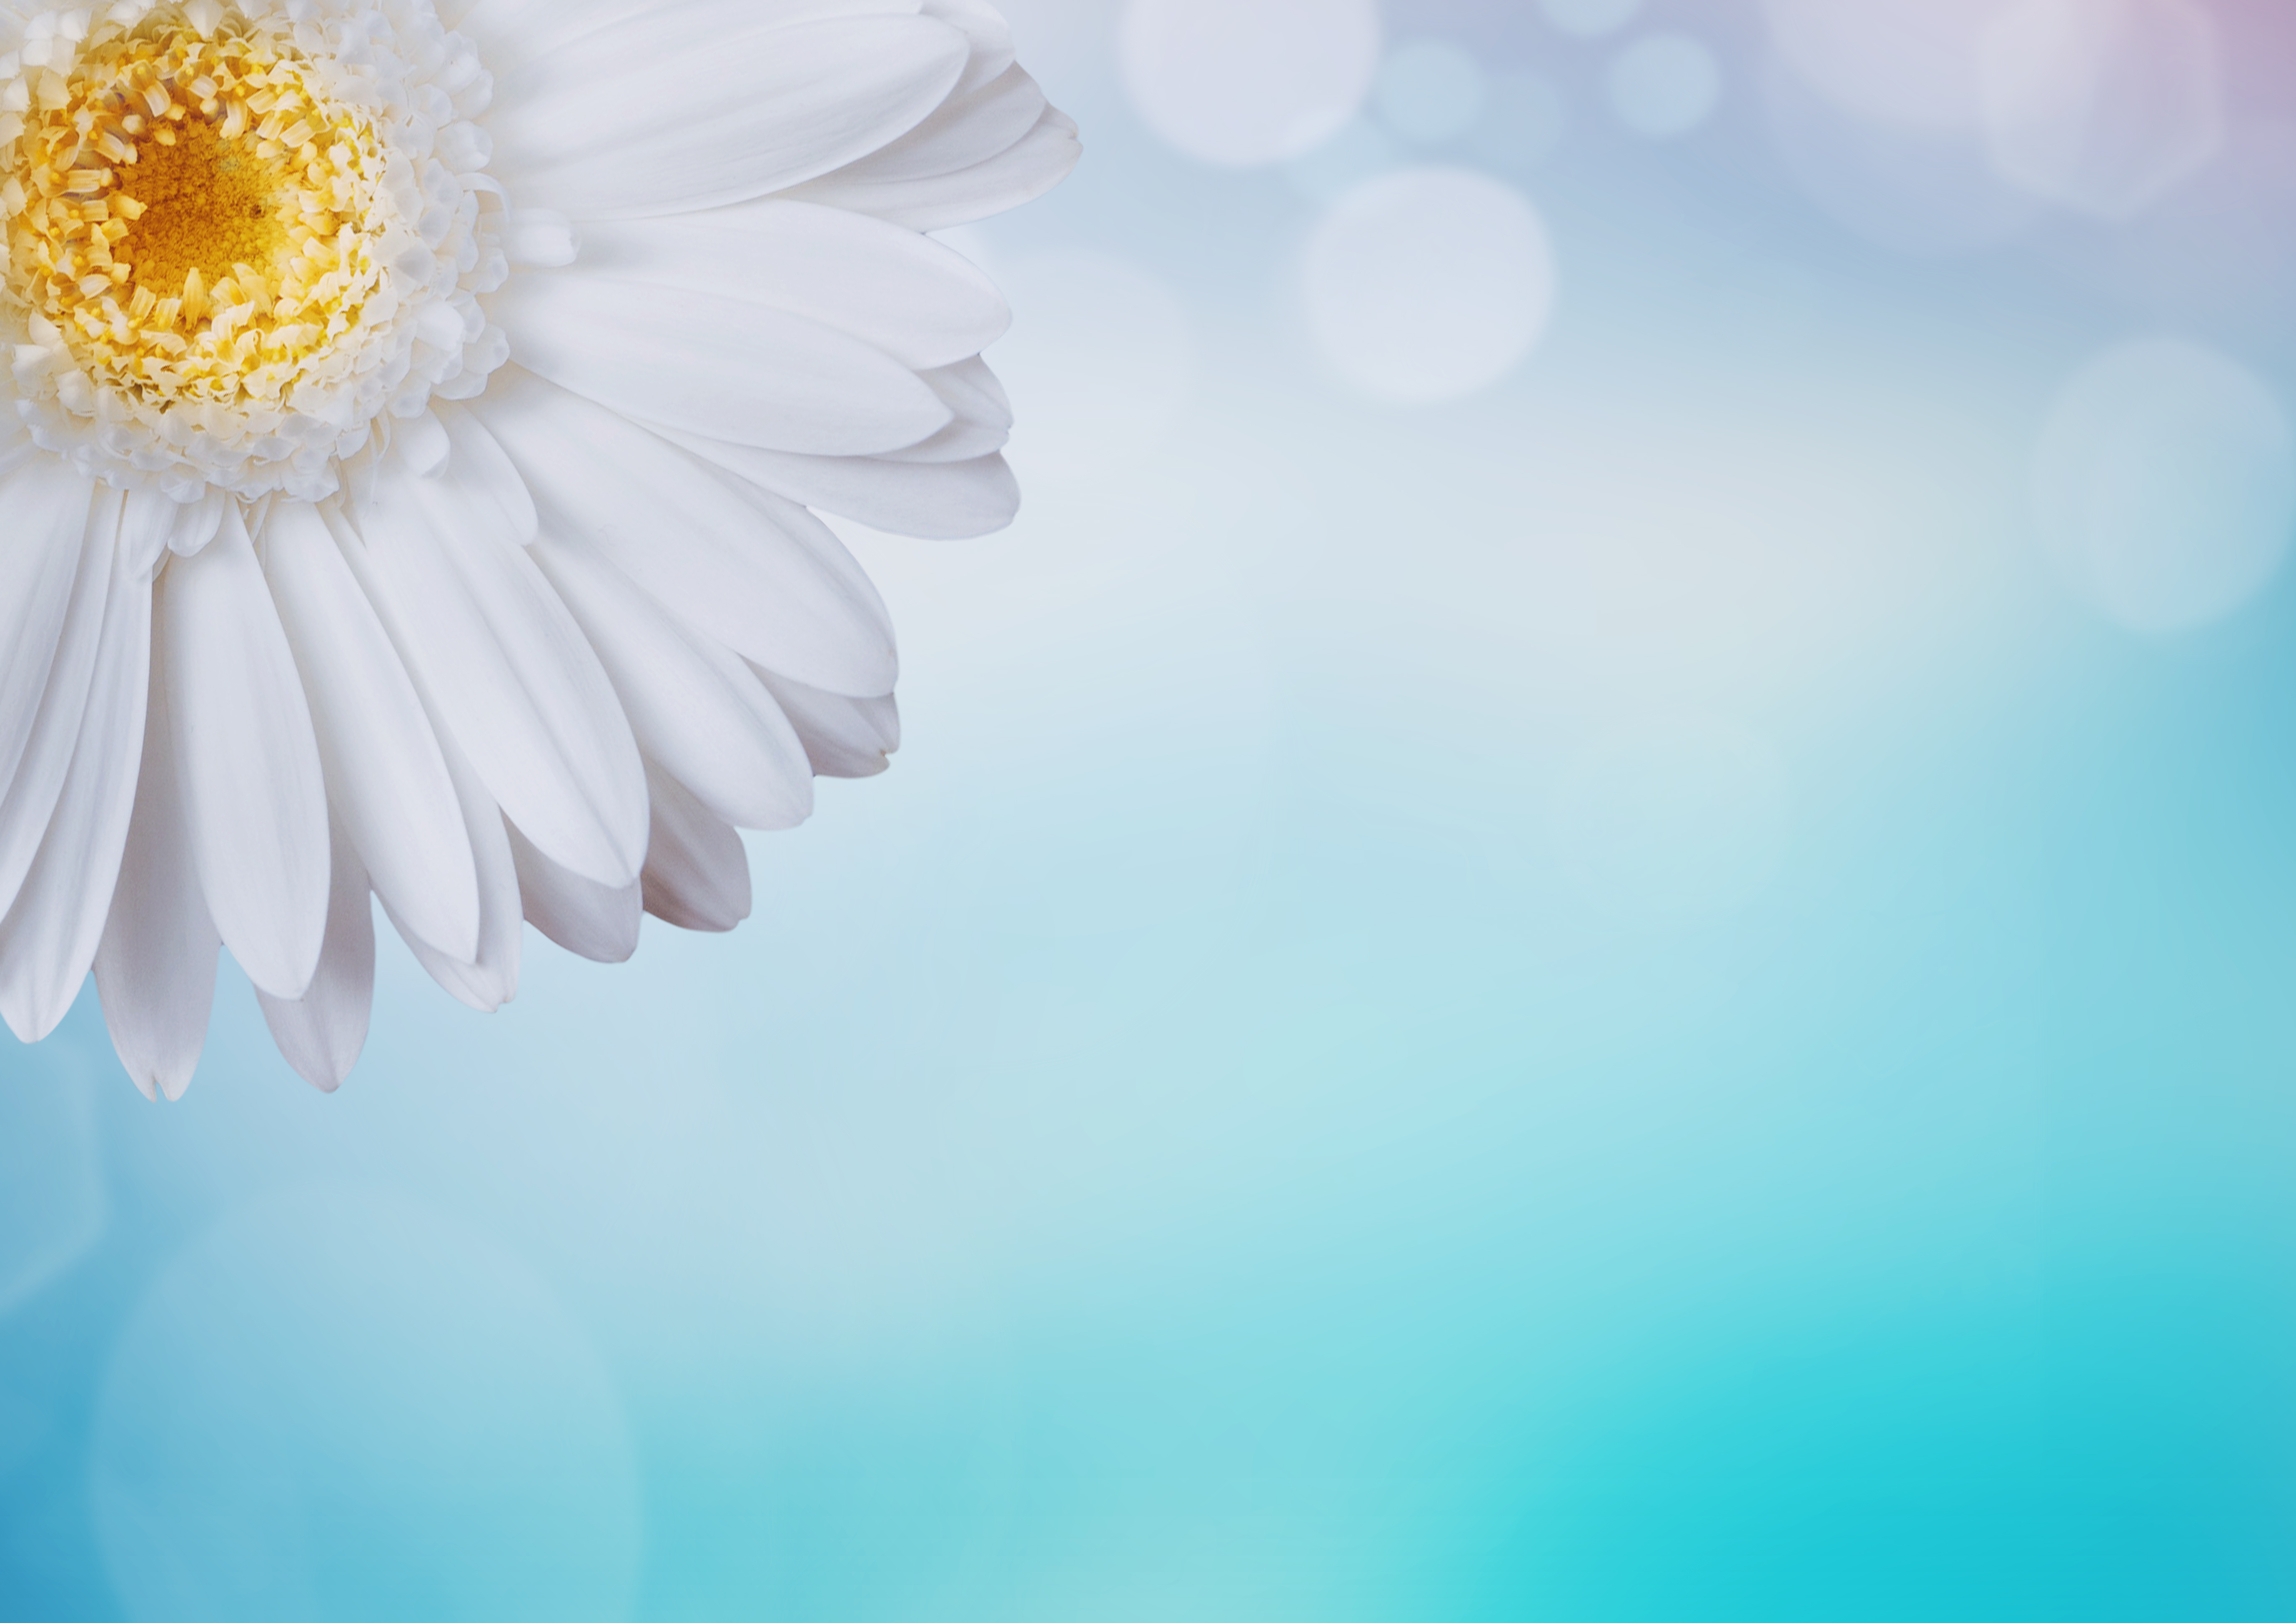
gerbera, flower, bokeh, white, guestbook, birthday, greeting card, occasion, welcome, background, design, copy space, dreamy, decorative, birthday card, modern, blue, sky, petal, daisy, yellow, plant, cloud, pollen, mayweed, flowering plant, photography, camomile, chamomile, chamaemelum nobile, daisy family, macro photography, wildflower